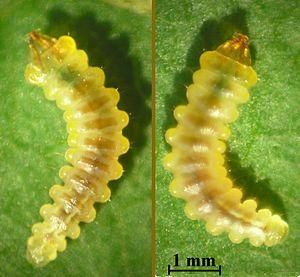
Cameraria ohridella est une espèce de lépidoptères de la famille des Gracillariidae, de la sous-famille des Lithocolletinae, originaire des Balkans.